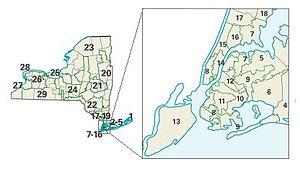
Le district congressionnel est une circonscription électorale pour la représentation au sein de la Chambre des représentants des États-Unis, chambre basse du Congrès des États-Unis. Ils sont actuellement au nombre de 435. Chaque État américain possède un certain nombre de districts, proportionnel à son poids démographique au sein des États-Unis, avec au moins un district par État, nombre revu à chaque recensement, les limites d'un district variant alors en fonction de l'évolution de sa population et du nombre de districts de l'État. Cette proportionnalité reflète qu'au Congrès américain, la Chambre des représentants représente les citoyens américains alors que le Sénat représente lui les États américains.